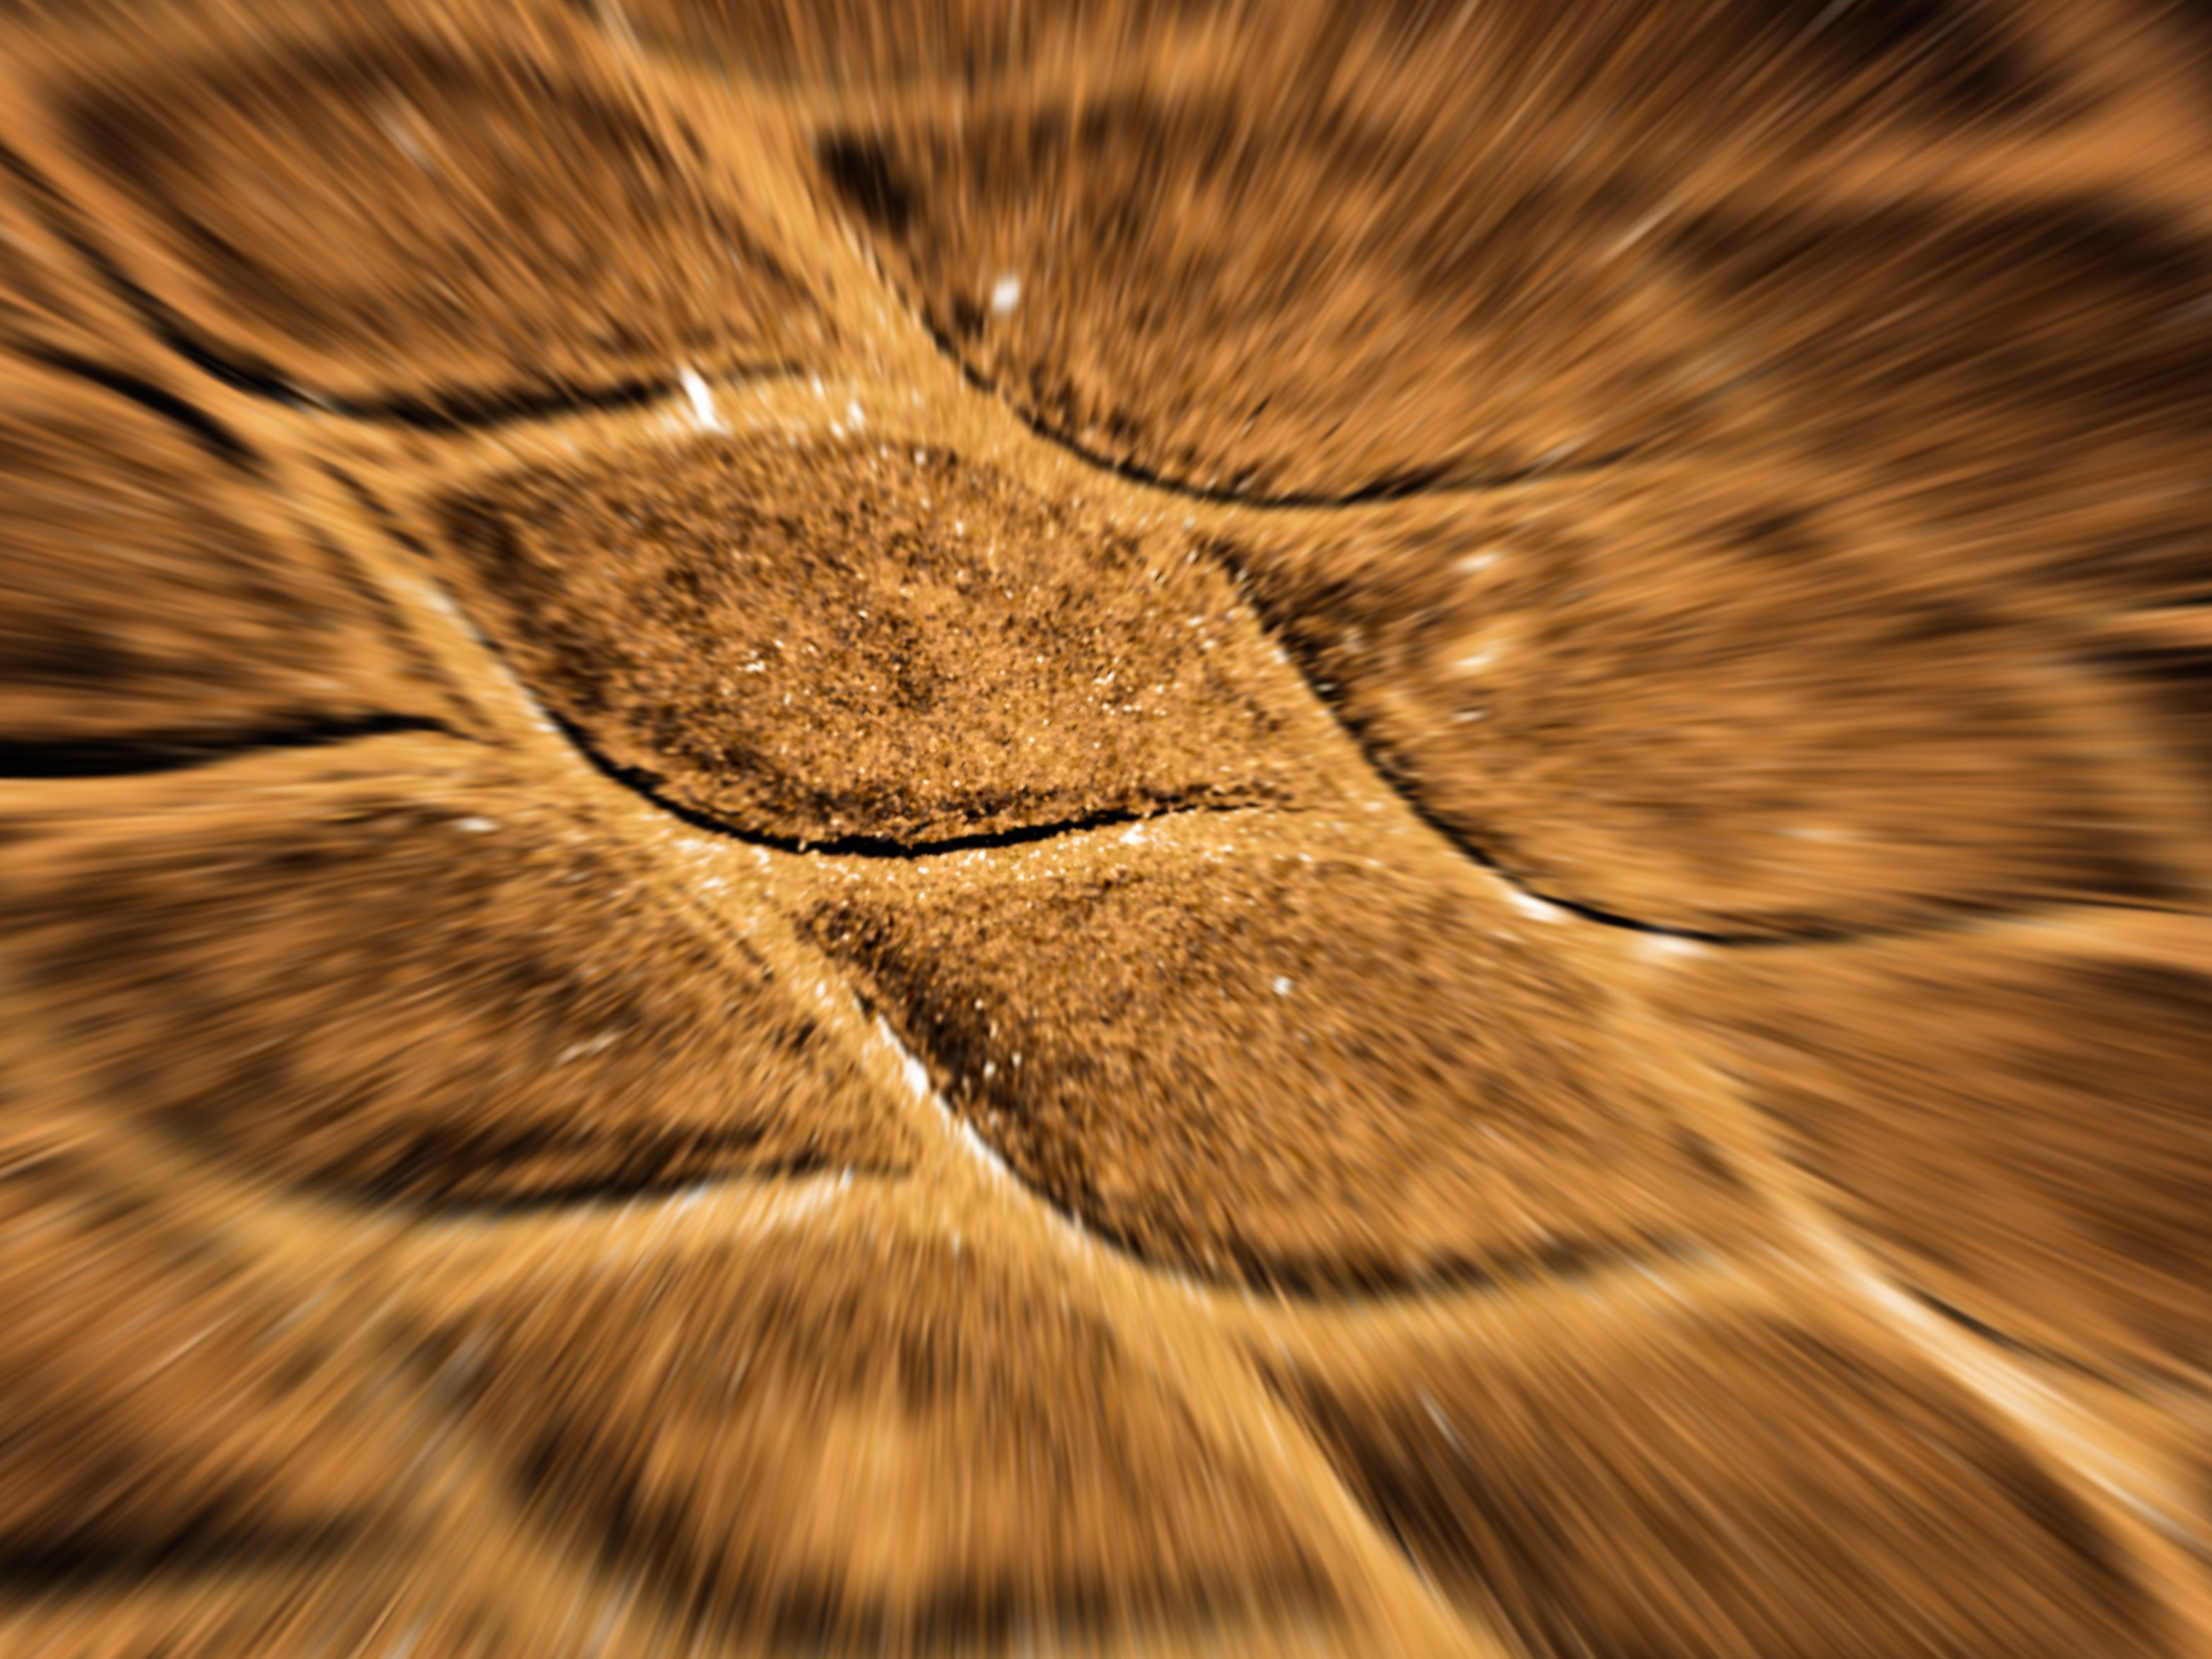
Brown Floor
The photo shows a close view of a brown floor. The floor has a  uneven texture with lines and curves
This is a close-up shot, looking directly down at the floor. The atmosphere feels  focused on the texture. The main color is brown, with some lighter tones. It feels like looking at something familiar in a very detailed way
Labels: Pattern, Animal, Cat, Mammal, Pet, Accessories, Outdoors, Nature, Texture, Floor, Fractal, Ornament, Path
Camera: PENTAX PENTAX Optio W90
Aperture: F5.3
Exposure: 1/60 sec
ISO: 80
Focal length: 9.1 mm